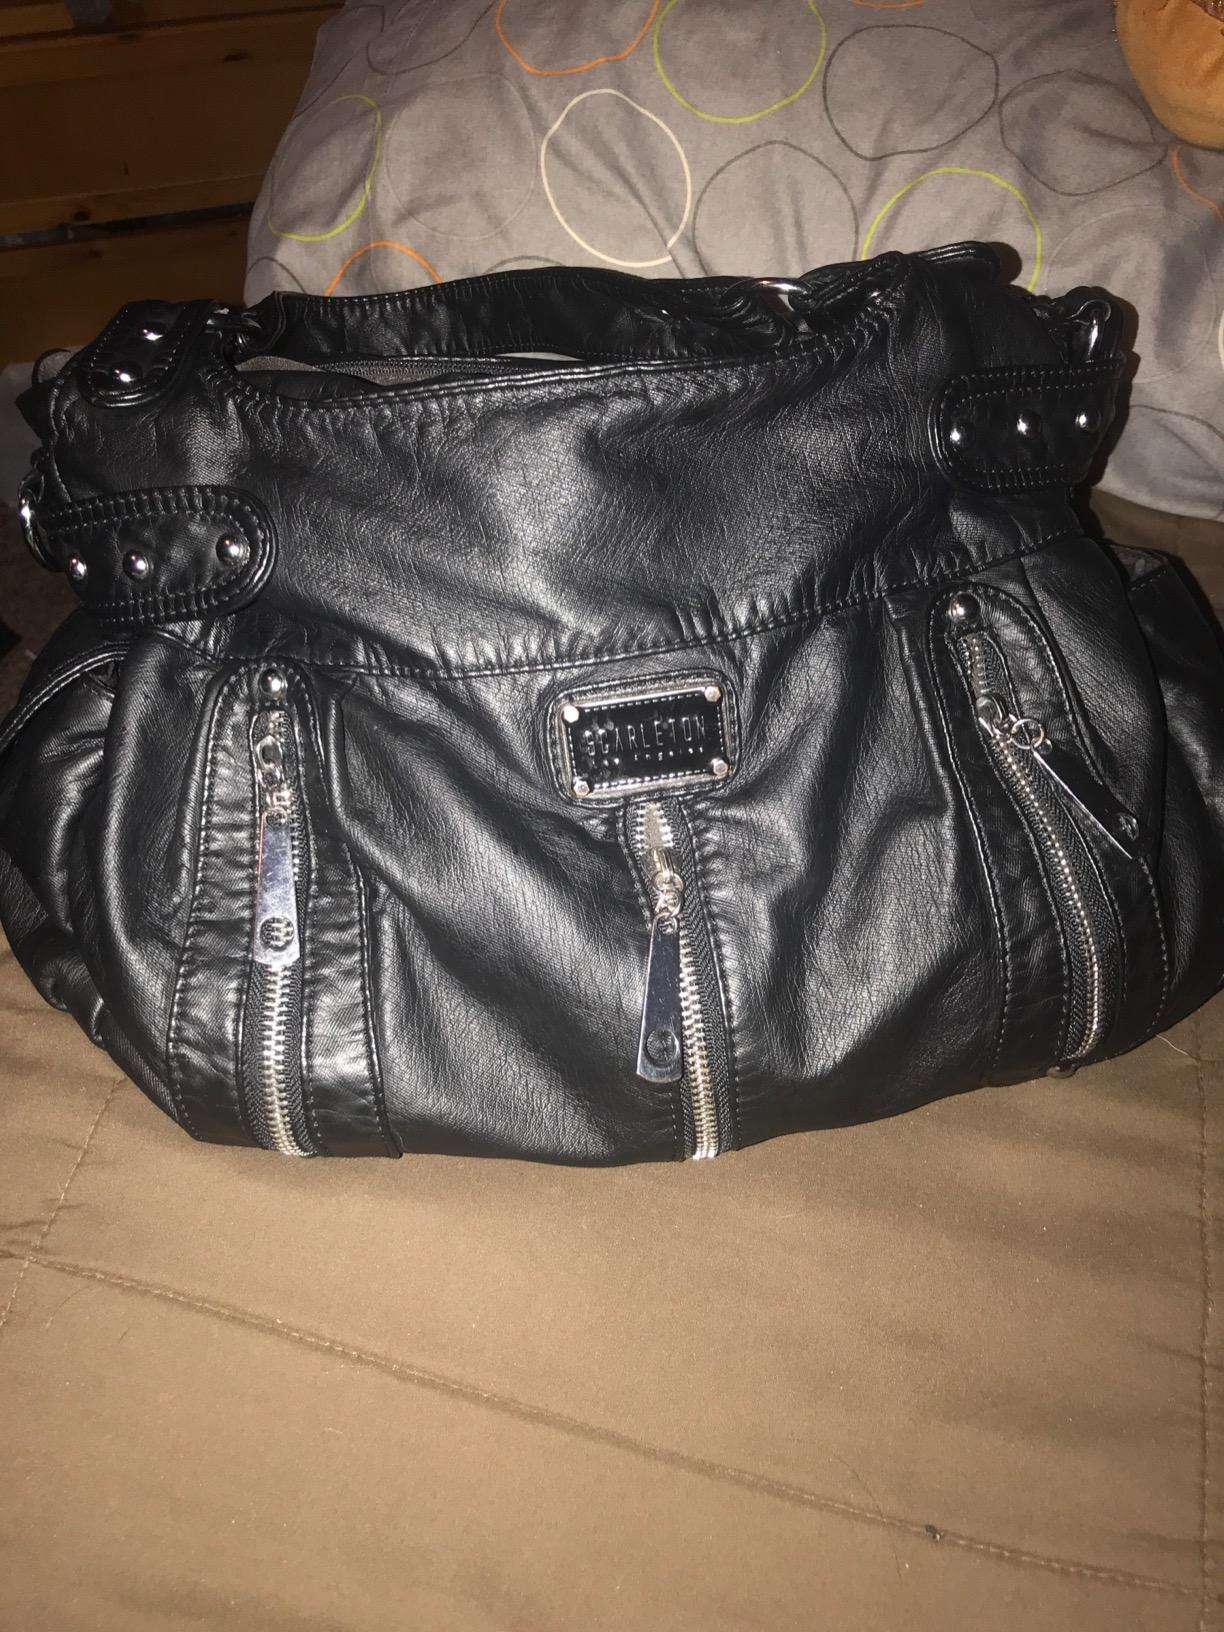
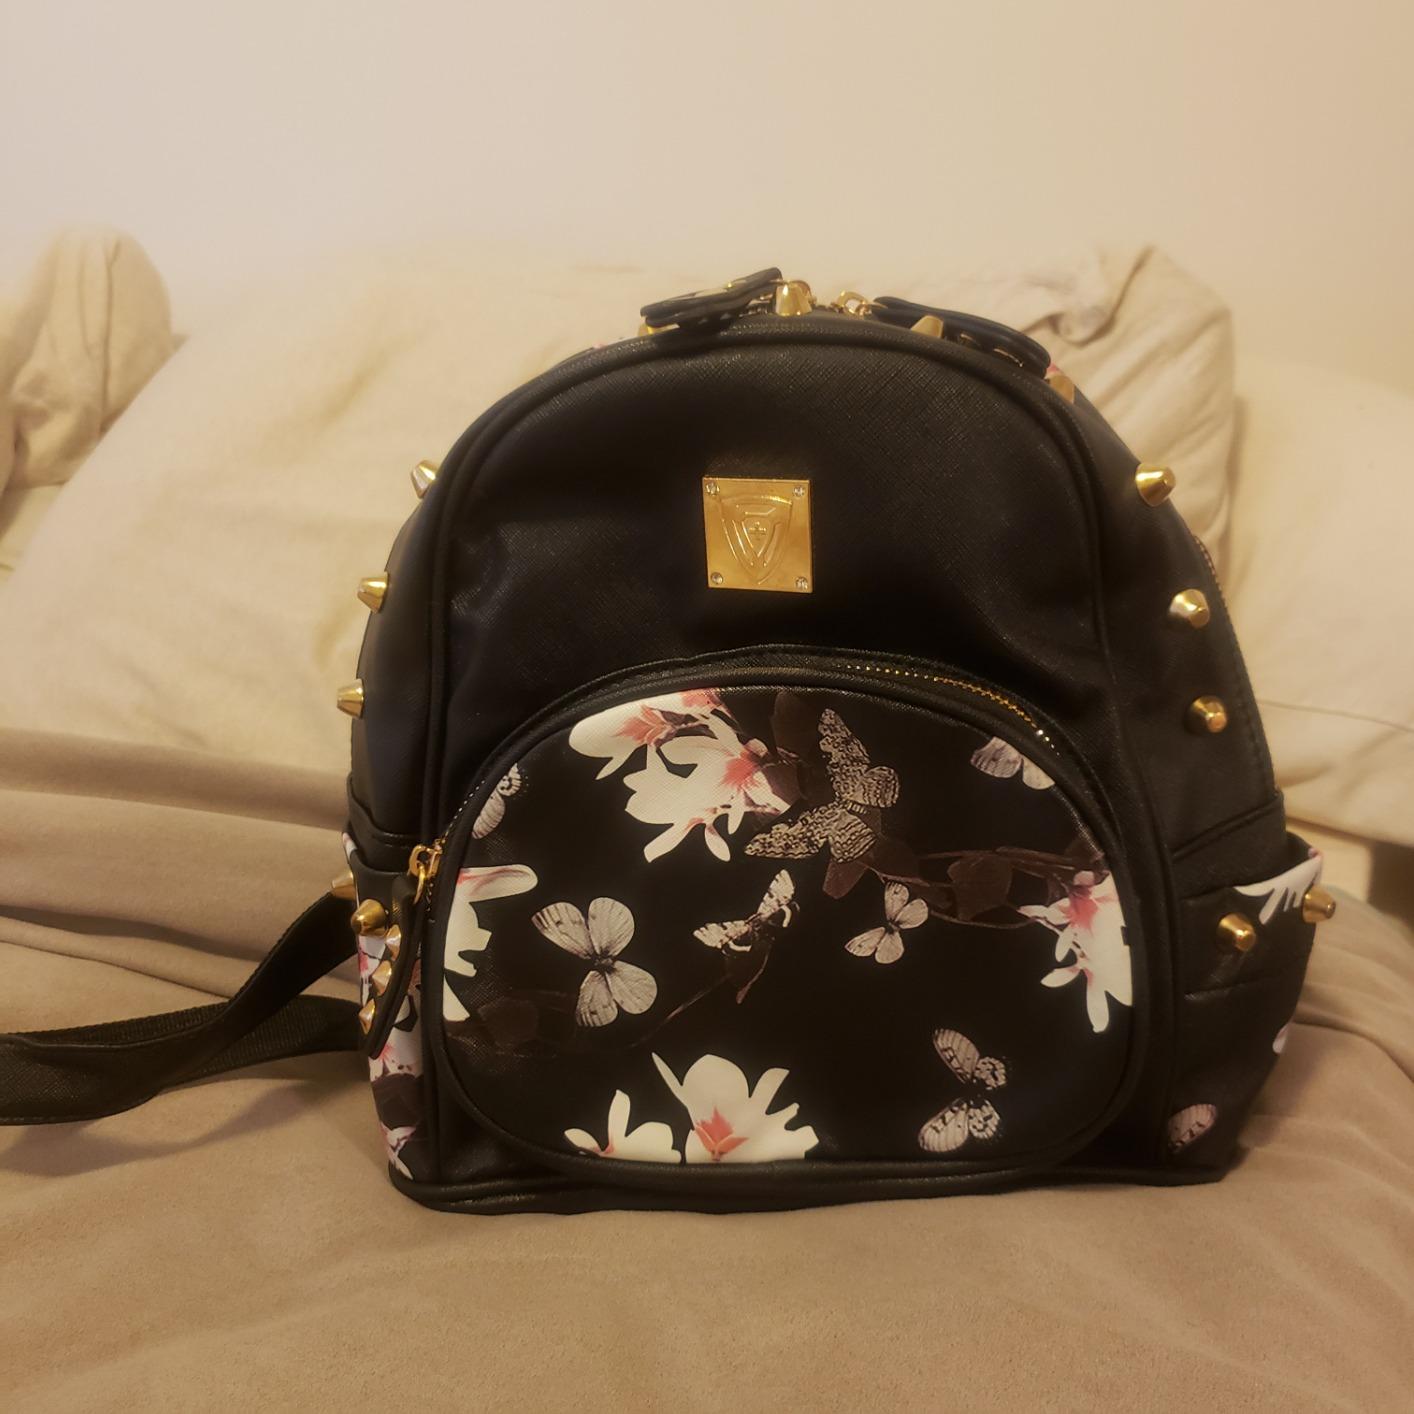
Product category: accessories_handbag
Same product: no